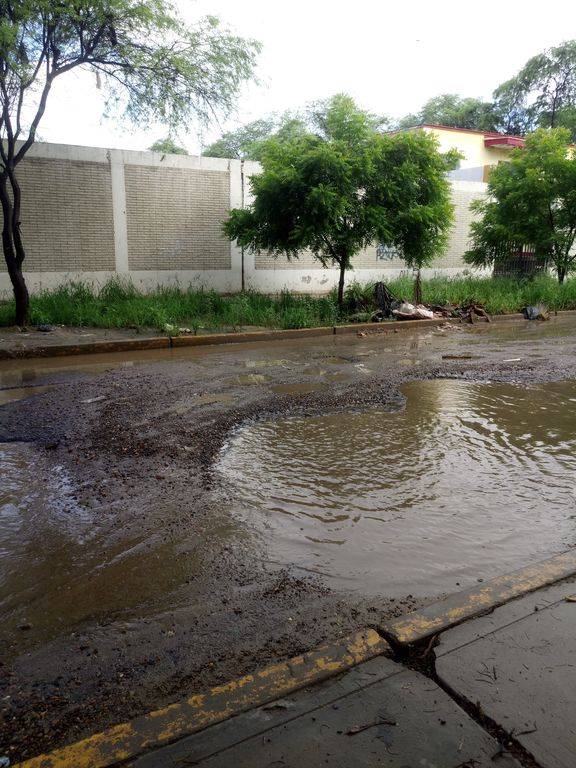
Region: Peru
Coordinates: -5.196, -80.633